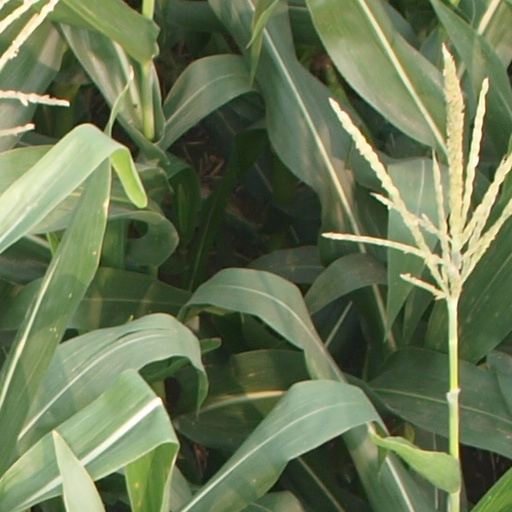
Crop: maize; corn